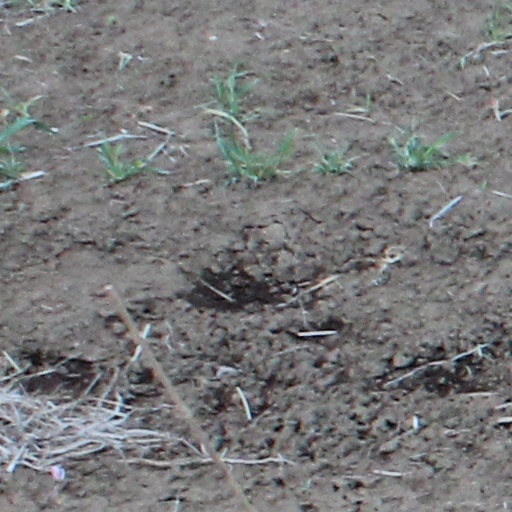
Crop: wheat